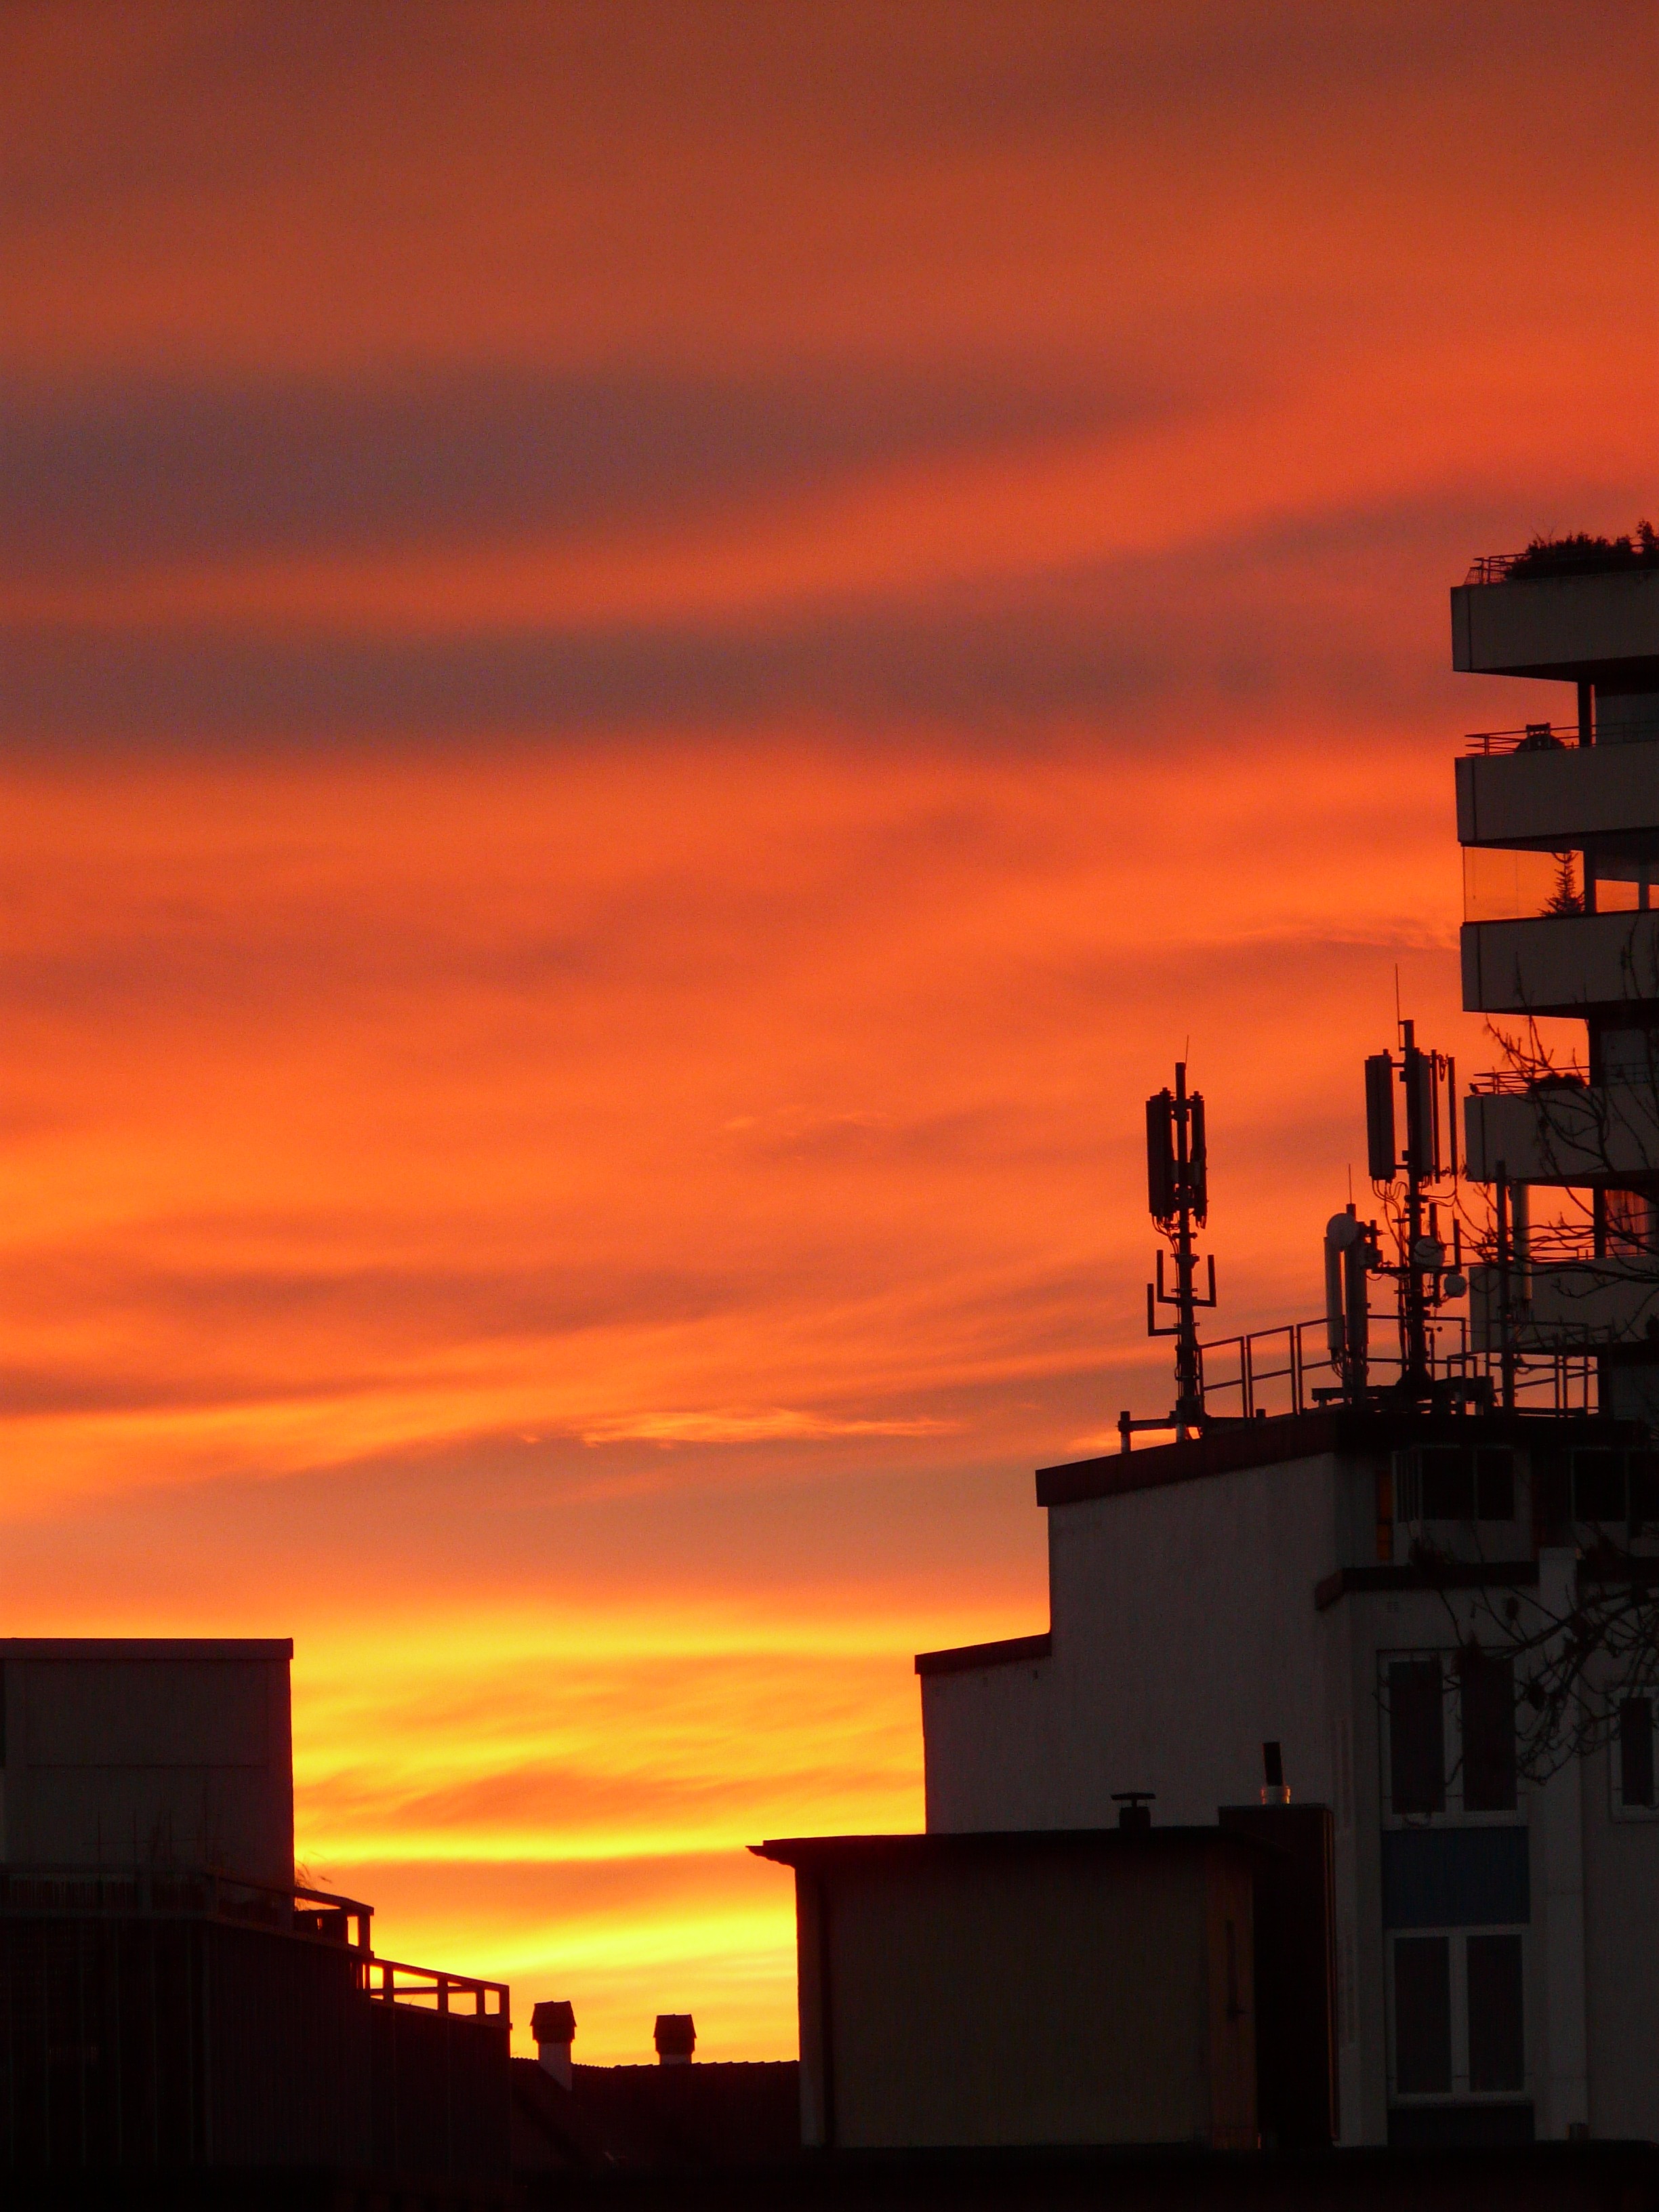
horizon, cloud, architecture, sky, technology, sunrise, sunset, skyline, morning, dawn, home, cityscape, dusk, evening, tower, fire, glow, burn, clouds, antennas, afterglow, transmitter, red sky at morning, radio system